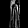
Label: Trouser